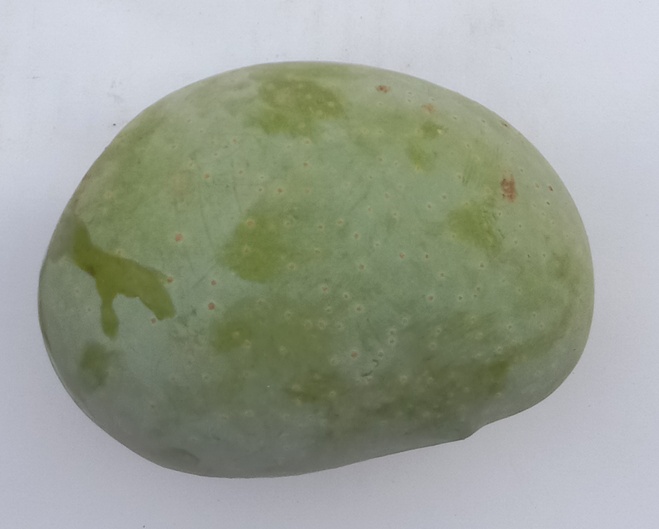
Mango variety: Langra